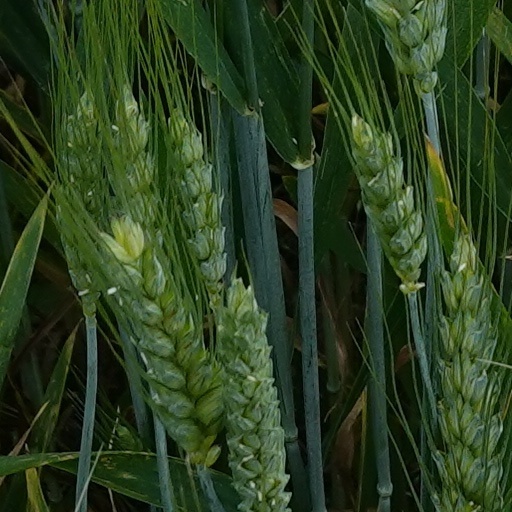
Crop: wheat